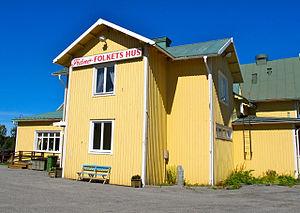
Les évènements d'Ådalen, aussi appelés coups de feu d'Ådalen ou Ådalen 31, sont une succession d'événements entourant une grève ayant eu lieu en mai 1931, dans la vallée d'Ådalen, en Suède, où cinq personnes ont été tuées par balles, par des militaires appelés en renfort par la police. À l'époque la question de la responsabilité de cette tragédie divisa la Suède. Des lignes éditoriales très contrastées émergèrent entre les journaux d'obédience bourgeoise et travailliste.